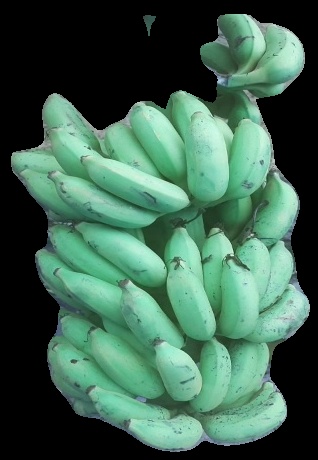
Variety: elakki-bale
Grade: grade2